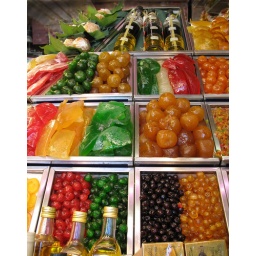
In the fruit market in Barcellona.